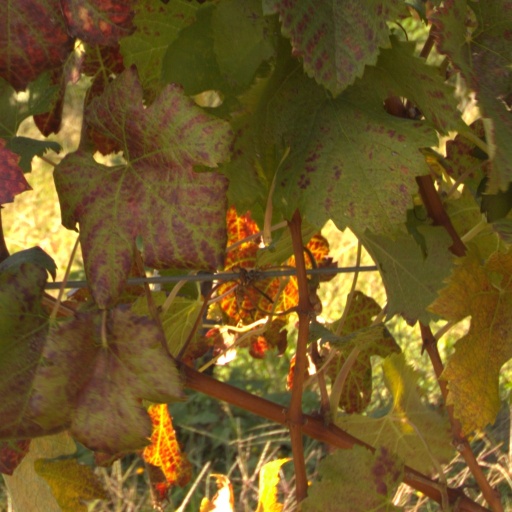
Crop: grape